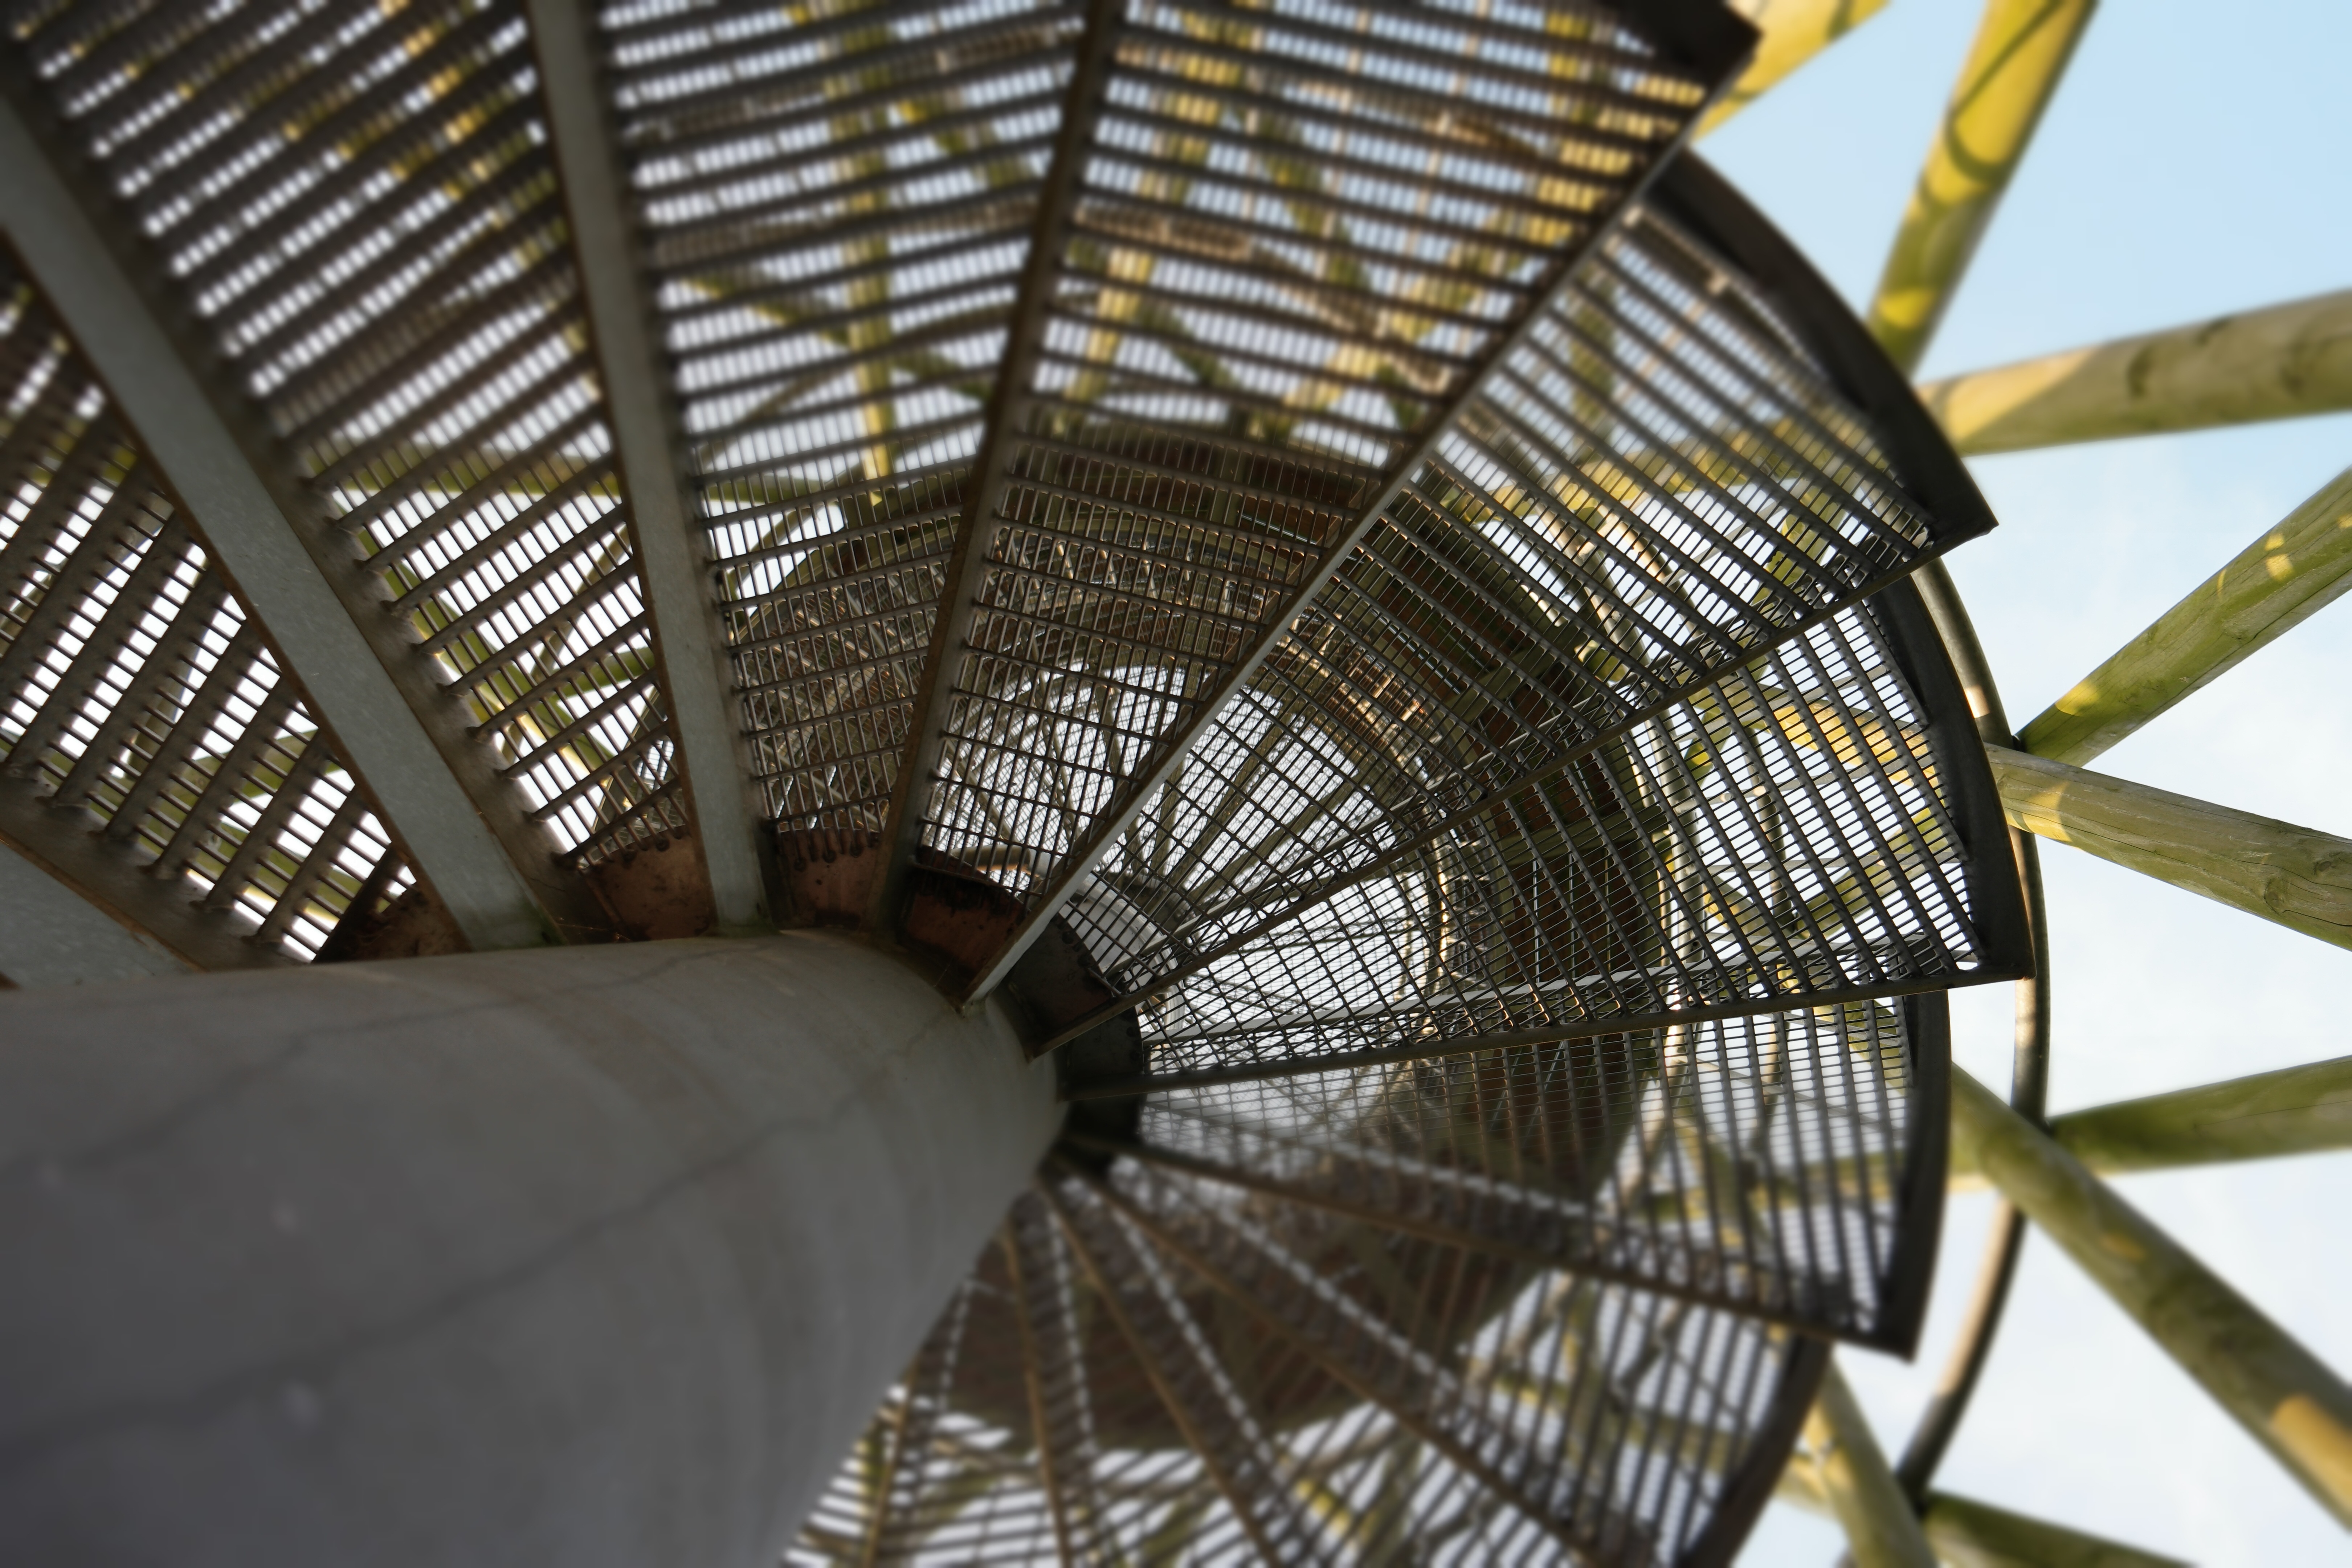
architecture, structure, wood, wheel, spiral, roof, building, steel, line, tower, metal, stairs, upward, gradually, observation tower, daylighting, wooden construction